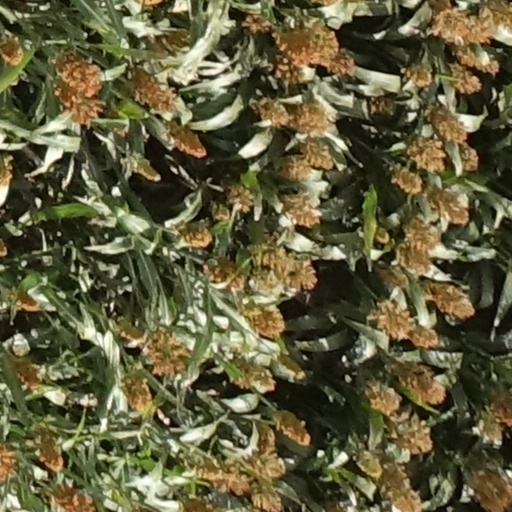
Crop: sorghum